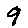
Label: 9